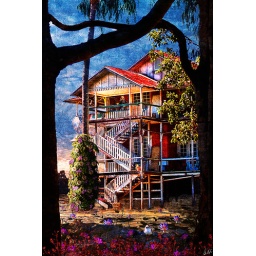
The party house at the end of the street in every ones town all over the world. Best Viewed Large.